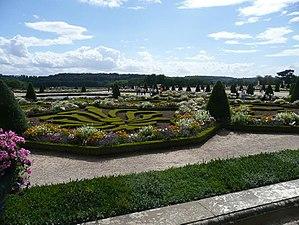
Jardins du château de Versailles